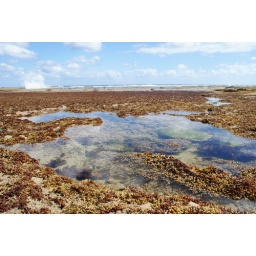
Beach at Sorrento, the sand rocks covered in sea kelp